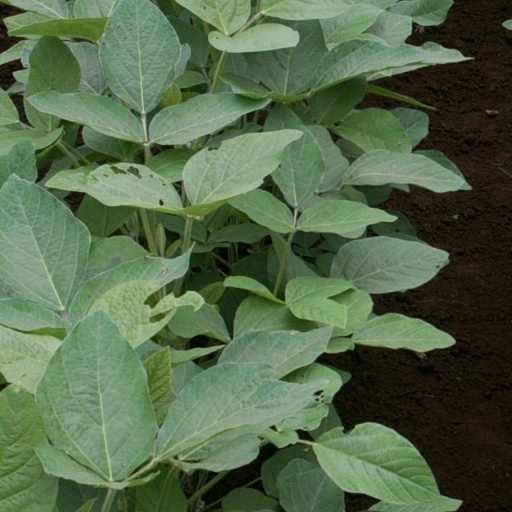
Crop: soybean